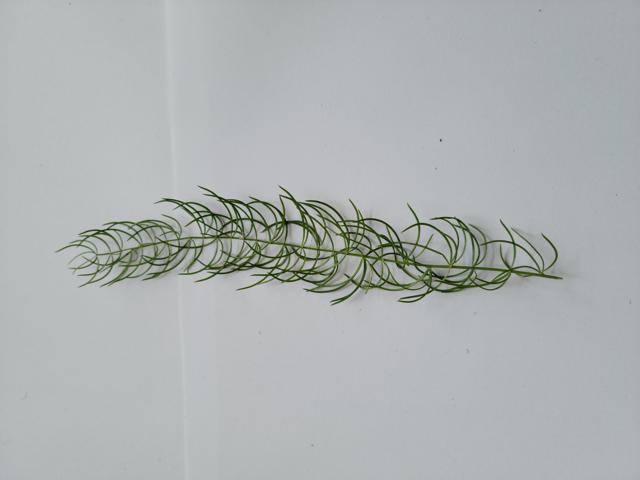
Plant: shotomuli